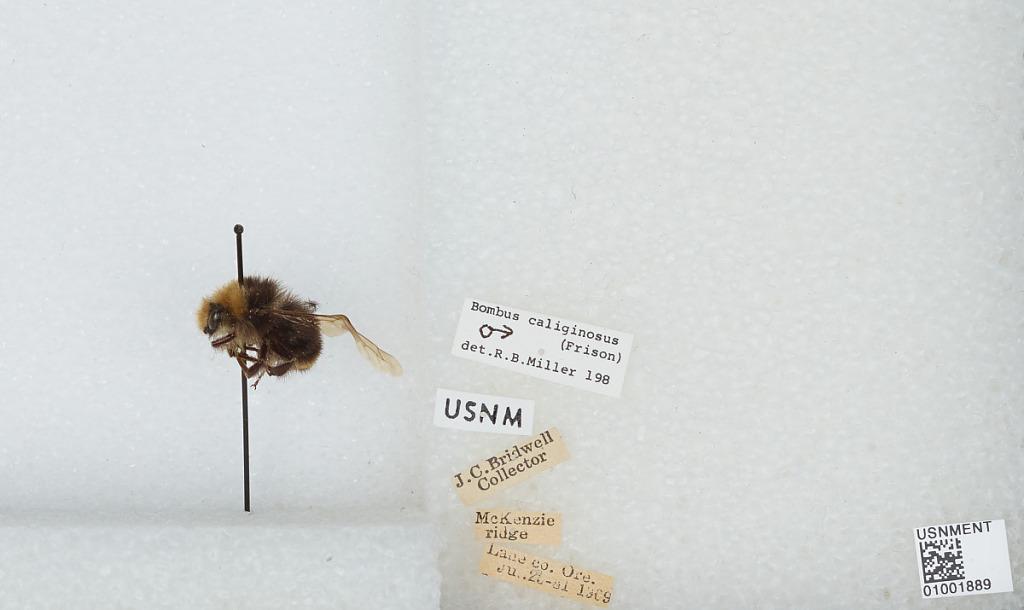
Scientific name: Bombus (Pyrobombus) caliginosa (Frison)
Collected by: J. Bridwell
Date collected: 1909-7-25
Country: United States
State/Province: Oregon
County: Lane
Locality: McKenzie Ridge
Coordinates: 44.1753, -122.163
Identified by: Miller, R. B.